Puso ng Pasko

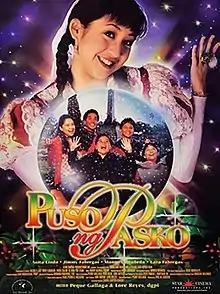
Theatrical poster

Puso ng Pasko is a 1998 Filipino Christmas fantasy comedy-drama film written and directed by Peque Gallaga and Lore Reyes from a story and screenplay they co-wrote with Paul Daza. It stars Jason Salcedo, Justin Simoy, Korinne Lirio, Emman Abeleda, and Jolina Magdangal.